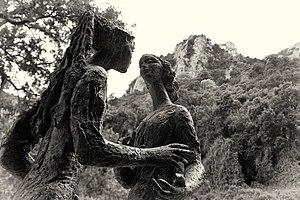
Le Rosaire monumental de Montserrat est un ensemble d'œuvres sculptées sur des thèmes religieux situés sur le chemin qui conduit du Monastère à la grotte où l'on trouva la sculpture de la Vierge en 880.